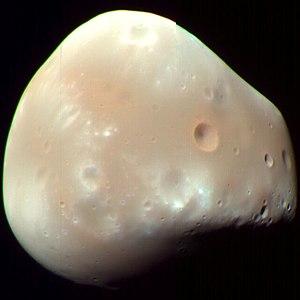
Cette liste des principaux objets du Système solaire propose différents tris :
Dans le Système solaire, 184 satellites naturels ont été mises en évidence comme orbitant autour d'une planète ou d'une planète naine. On en dénombre près de 345 autour de planètes mineures et des découvertes sont annoncées régulièrement. Parmi ces satellites, seuls 19 ont une masse suffisante pour avoir acquis une forme sphéroïdale sous l'effet de leur propre gravité.
Déimos, en désignation systématique Mars II, est le plus petit et le plus éloigné des deux satellites naturels de Mars.
Mars est la quatrième planète par ordre croissant de la distance au Soleil et la deuxième par ordre croissant de la taille et de la masse. Son éloignement au Soleil est compris entre 1,381 et 1,666 UA, avec une période orbitale de 669,58 jours martiens.